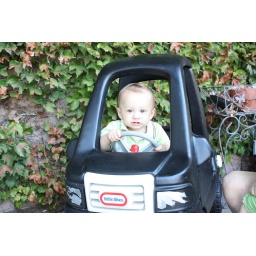
Wyatt in his black truck